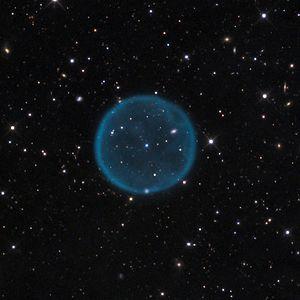
Voici une liste non exhaustive de nébuleuses planétaires, divisée selon leur localisation, dans l'hémisphère Nord et dans Sud.
Abell 39, à ne pas confondre avec l'autre Abell 39/ACO 39, qui est la 39ᵉ entrée du catalogue Abell qui réfère environ 4 000 amas de galaxies, est une nébuleuse planétaire de forme presque parfaitement sphérique située dans la constellation d'Hercule dans l'hémisphère nord. Elle porte le nom de Abell 39 parce qu'elle fait référence à un autre catalogue publié par George Ogden Abell, celui-ci portant sur 86 anciennes nébuleuses planétaires découvertes par Abell et Albert George Wilson lors du Palomar Observatory Sky Survey.